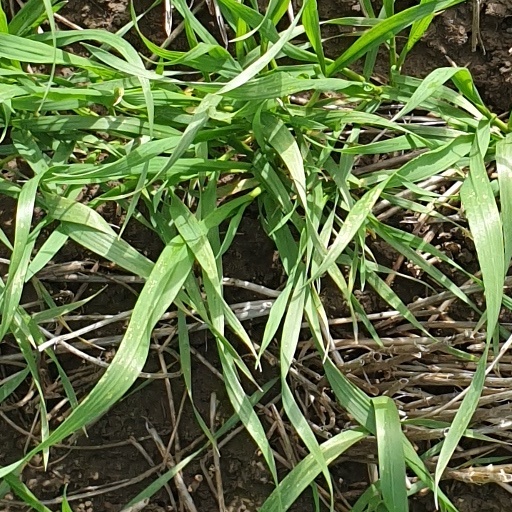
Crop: wheat